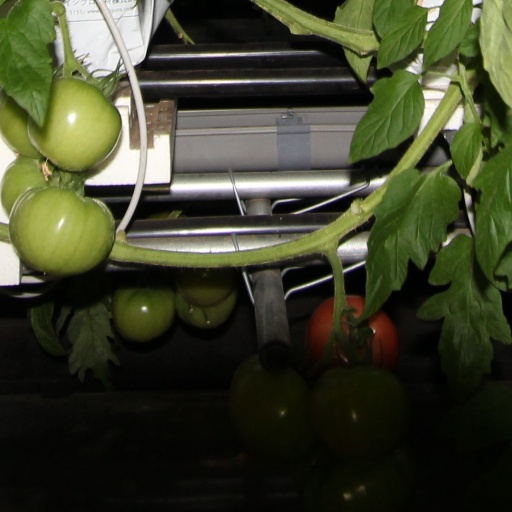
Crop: tomato